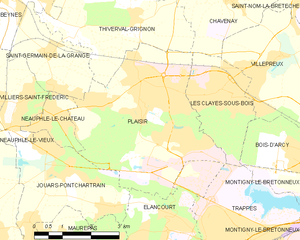
Carte des communes françaises Plaisir